Bettina Schausten

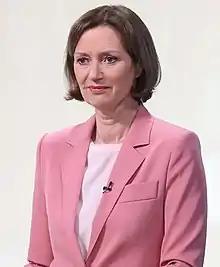
Schausten at the 2022 Saarland state elections

Bettina Schausten (born 18 February 1965, in Lüdinghausen) is a German journalist.